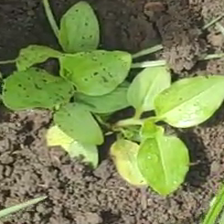
Weed species: Kena_(Commplina_benghalensio)